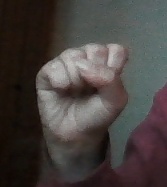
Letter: saad